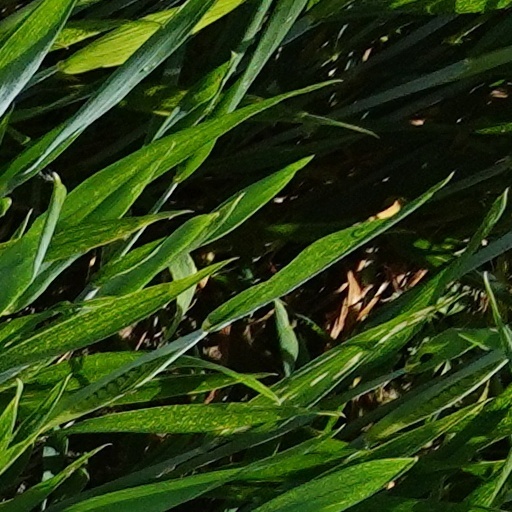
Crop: wheat